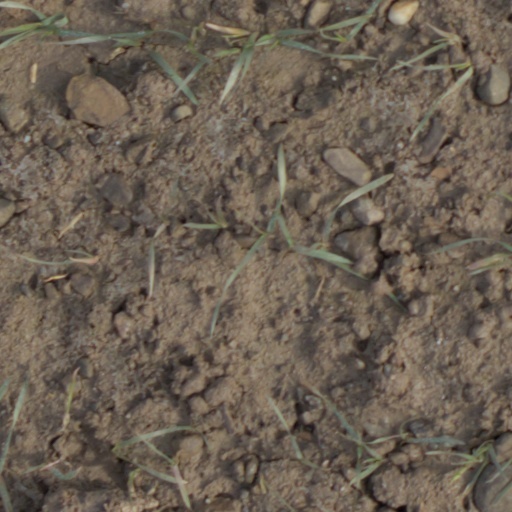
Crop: wheat